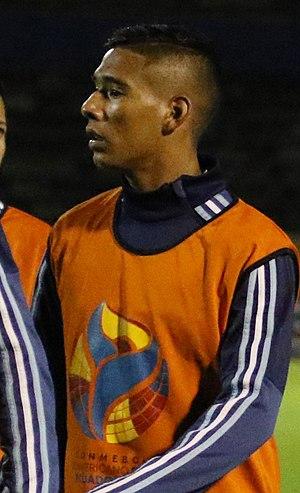
Matías Zaracho, né le 10 mars 1998 à Wilde, Buenos Aires en Argentine, est un footballeur argentin qui évolue au poste de milieu offensif au Racing Club.